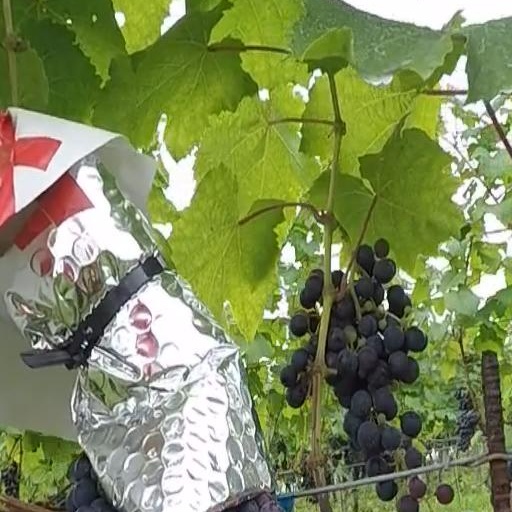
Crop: grape